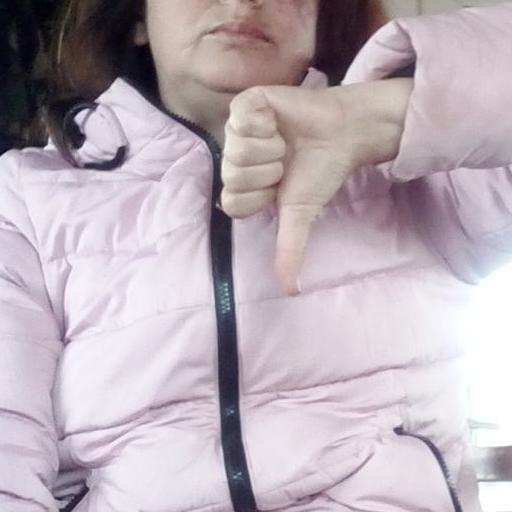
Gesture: dislike